Mesaieed Industrial Area

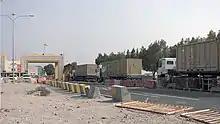
Convoy of vehicles at Mesaieed Port

In its initial years, Mesaieed had imported its machinery through the port of Zekreet. During the 1950s and 1960s, a port was developed in Mesaieed.